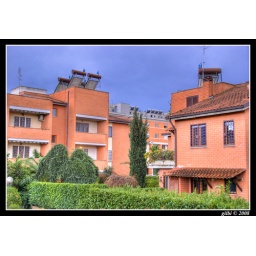
Shot from my own house south-view window in AXA-Malafede (Rome)Next to rain!